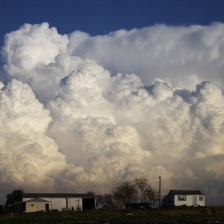
Cloud type: Cumulonimbus